Ricardo Urgell Carreras

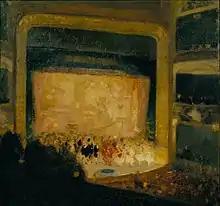
Ricard Urgell - Opera - Google Art Project

Born in Barcelona, his artistic training began in his father's workshop. In 1888 he exhibited his art for the first time in the art section of the Universal Exhibition of Barcelona, and at the end of that same year he exhibited in the Sala Parés in Barcelona. This would be the first of a long series of exhibitions in that gallery throughout his life.